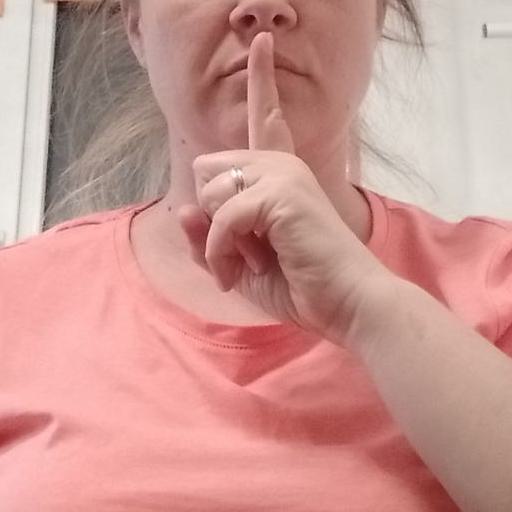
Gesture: mute